Greenbelt station

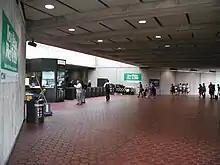
Greenbelt station mezzanine

Metro service at Greenbelt began on December 11, 1993, coinciding with the opening of three other stations in northern Prince George's County, Maryland — the completion of 7.96 miles of Green Line rail north of in Washington, D.C. In 1979, before opening, the name was changed from "Greenbelt Road" to just "Greenbelt".